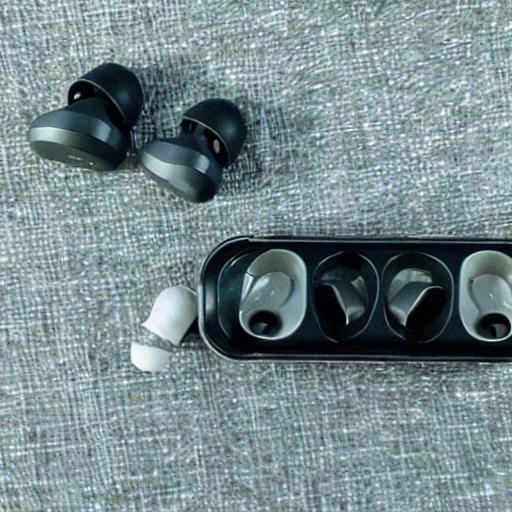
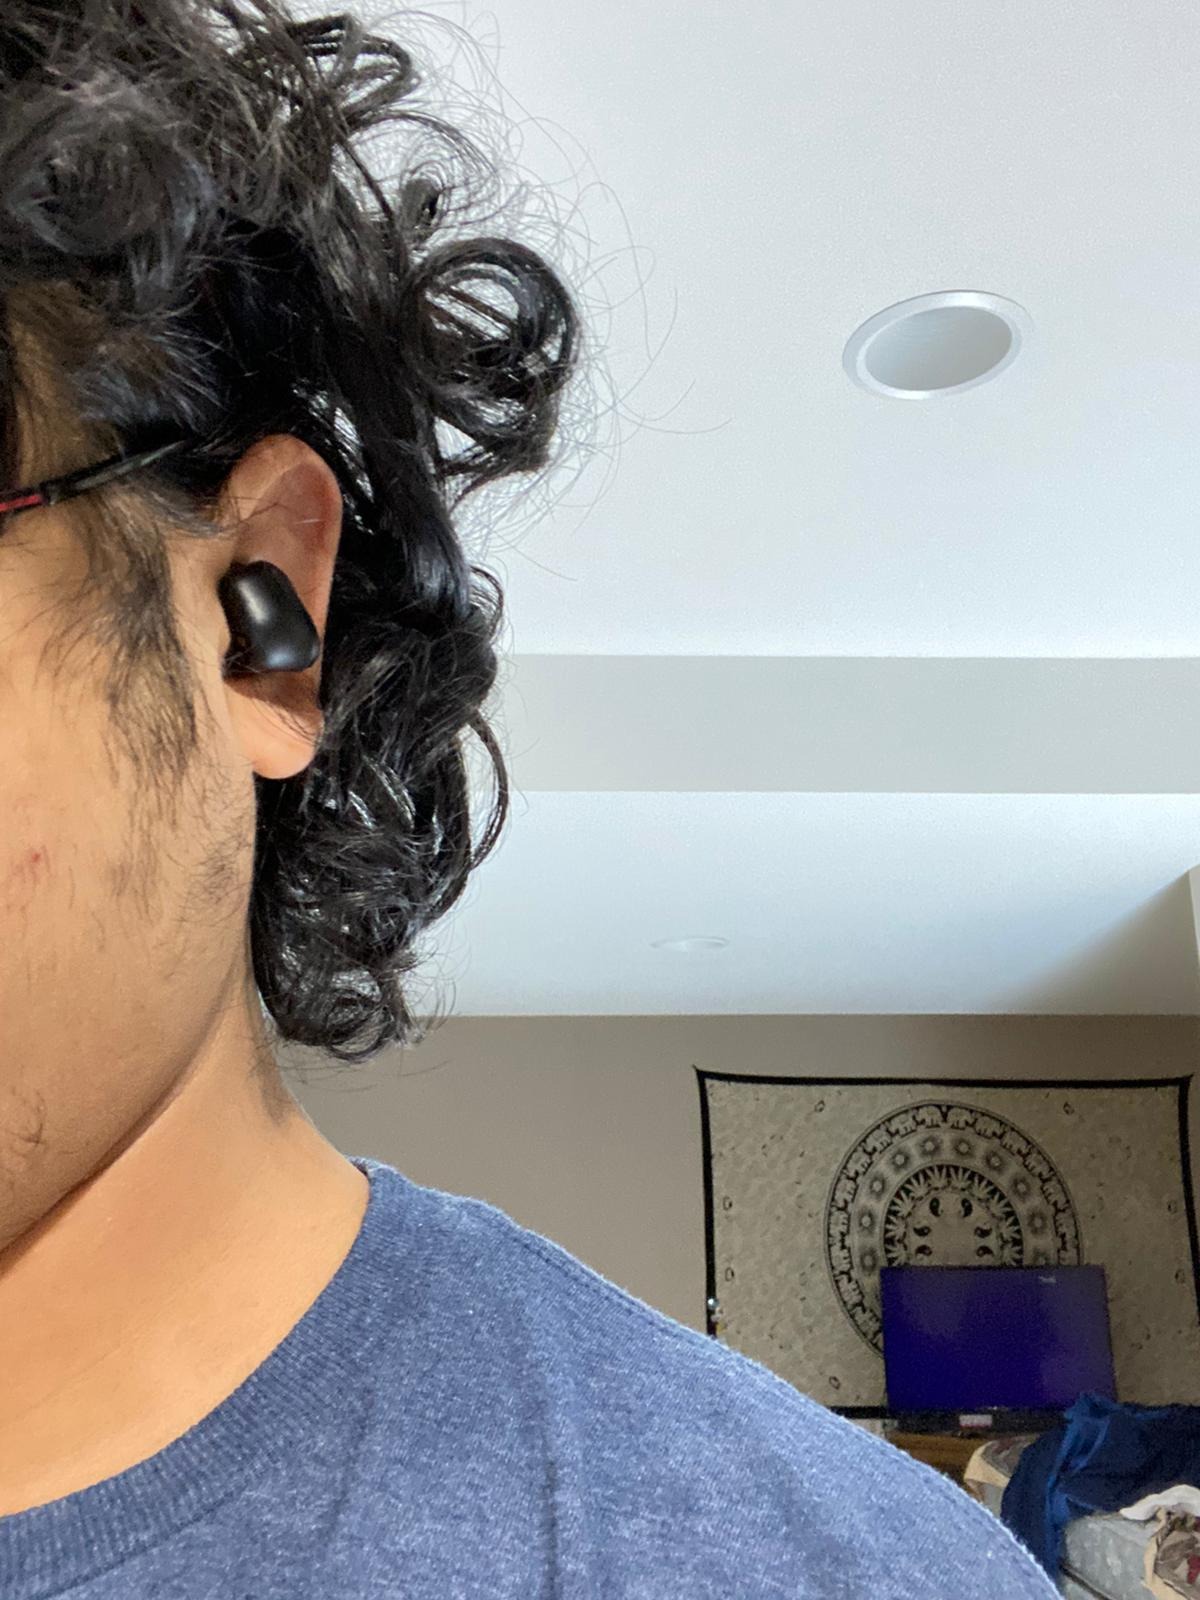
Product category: earbuds
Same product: no